Samuel Contesti

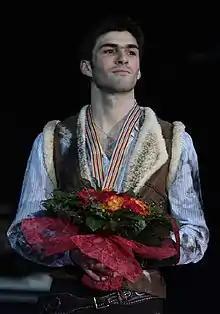
Contesti at the 2009 European Championships.

Samuel Contesti (born 4 March 1983) is a French-Italian former competitive figure skater. He originally competed for France, then switched to Italy after the 2006–07 season. He is the 2009 European silver medalist and a five-time Italian national champion (2008–12).